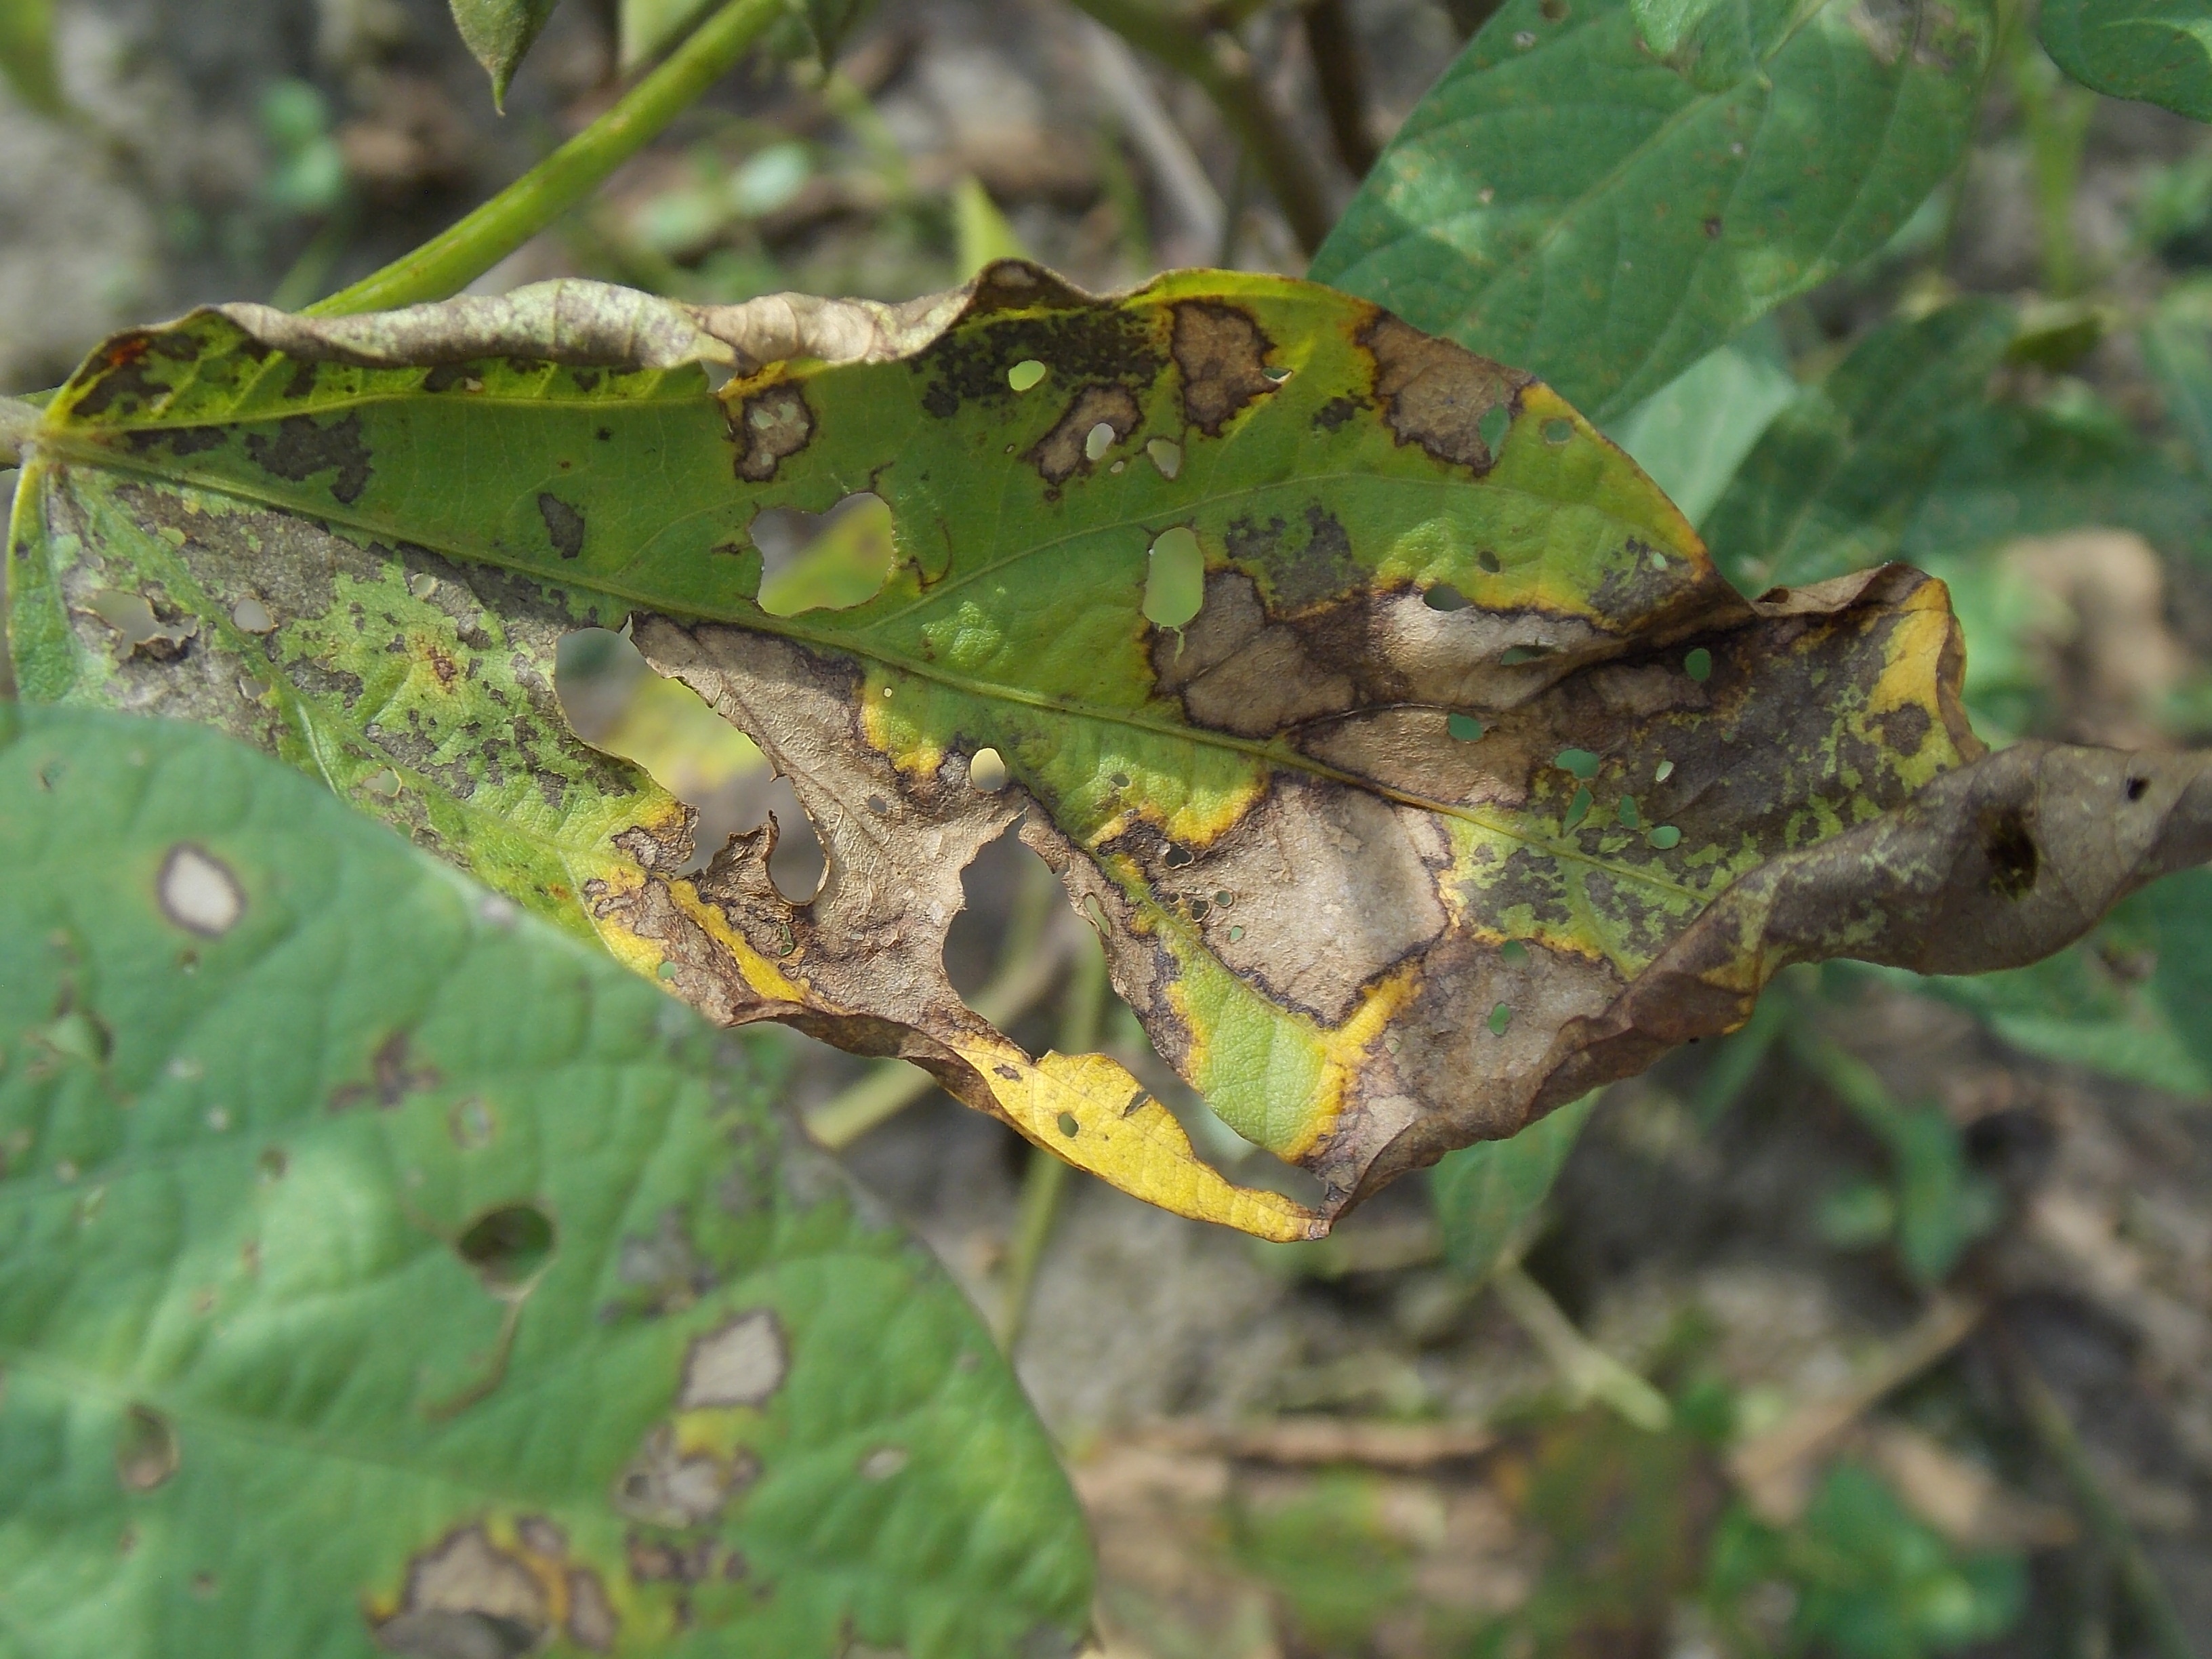
Label: Disease